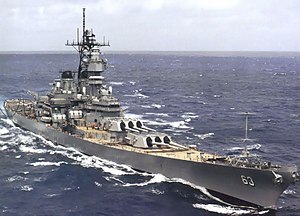
USS Missouri (BB-63)
USS Missouri i 1980'erne
USS Missouri er et amerikansk slagskib i Iowa-klassen. Det var det sidste slagskib som blev konstrueret af den amerikanske marine.